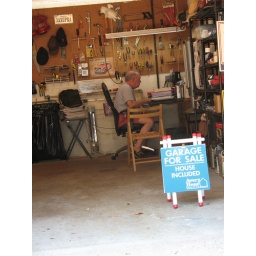
I spotted this sign in Old Town along the Mount Vernon Trail (actually South Union Street).